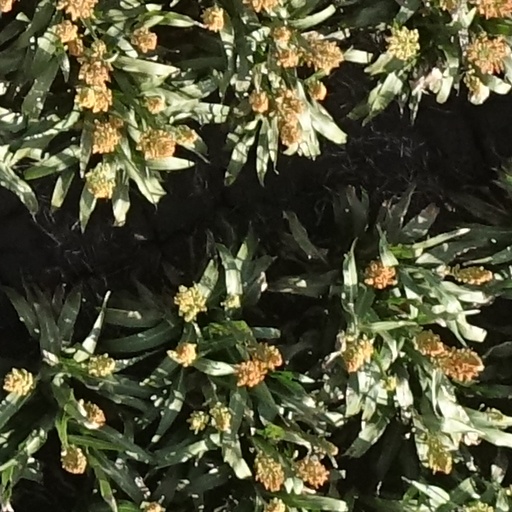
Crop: sorghum